Sidney Greenslade

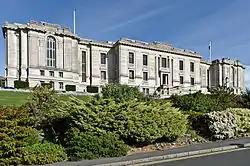
West facade of the National Library of Wales designed by Greenslade.

Sidney Kyffin Greenslade (1867–1955), born in Exeter, was the first architect of the National Library of Wales, located in Aberystwyth. Whilst he was working on the building, he was approached by the Davies sisters of Gregynog to become curator of the University College of Wales's Arts and Craft Museum.